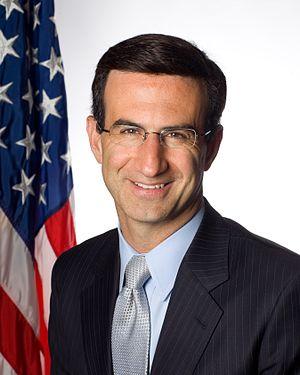
Peter Richard Orszag, né le 16 décembre 1968 à Boston, est un économiste et homme politique américain membre du Parti démocrate. Il est directeur du Congressional Budget Office du 18 janvier 2007 au 25 novembre 2008 et directeur du Bureau de la gestion et du budget au sein de l'administration Obama entre le 20 janvier 2009 et le 30 juillet 2010.
La présidence de Barack Obama, 44ᵉ président des États-Unis, débute le 20 janvier 2009 et s'achève le 20 janvier 2017, après l'élection présidentielle de 2016 à laquelle il ne peut participer, ayant effectué deux mandats.